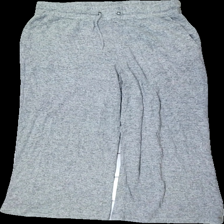
View: front
Type: Trousers
Category: Ladies
Brand: Not in the list
Brand text on label: stories
Colors: Grey
Material: 74% viskos 21% polyester 5% elastan
Pattern: Other
Cut: Regular
Size: L
Season: All
Price range: <50
Recommended usage: Reuse
Description: mjukisbyor med fickor och snörren